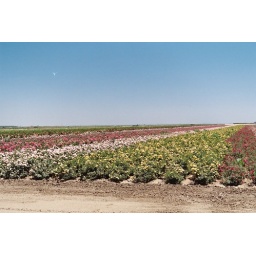
Wasco is the rose growing capital of California (they grow the plants which are sold in nurseries in the winter.)